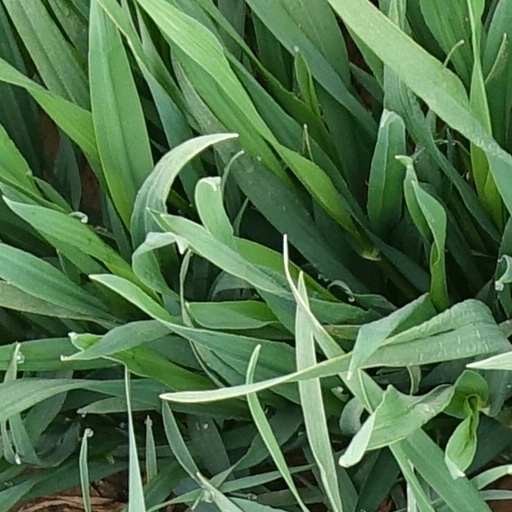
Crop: wheat